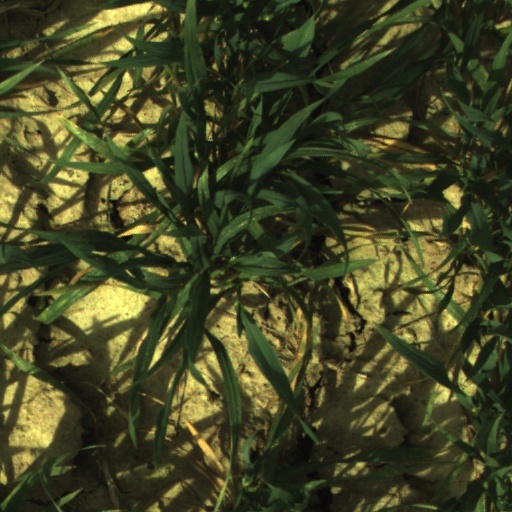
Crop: wheat